Amusement park

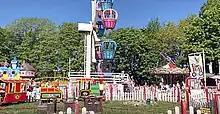
Ferris wheel at the Luna Luna Amusement Park in Tallinn, Estonia

Disneyland opened in 1955, using the pay-as-you-go format. Initially, guests paid the ride admission fees at the attractions. Within a short time, the problems of handling such large amounts of coins led to the development of a ticket system that, while now out of use, is still part of the amusement-park lexicon. In this new format, guests purchased ticket books that contained a number of tickets, labeled "A", "B" and "C." Rides and attractions using an "A-ticket" were generally simple, with "B-tickets" and "C-tickets" used for the larger, more popular rides. Later, the "D-ticket" was added, then finally the "E-ticket", which was used on the biggest and most elaborate rides, like Space Mountain. Smaller tickets could be traded up for use on larger rides, for example two or three A-tickets would equal a single B-ticket. Disneyland, as well as the Magic Kingdom at Walt Disney World, eventually abandoned this practice in 1982.